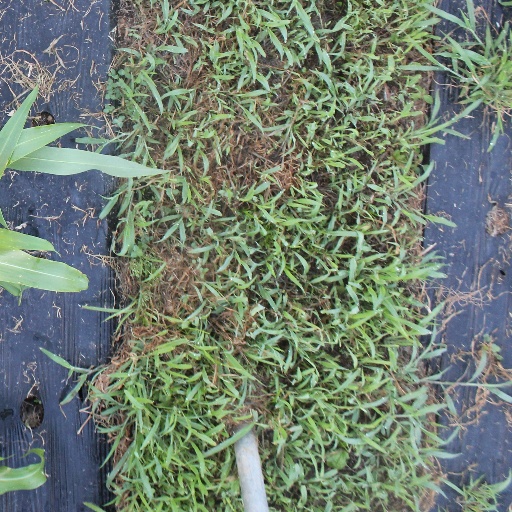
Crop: sorghum